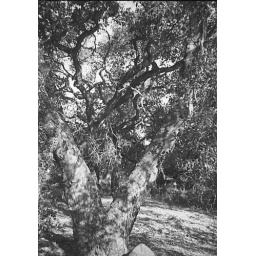
minopan 100 minox C, with yellow filter held in front of lens, scanned on epson V500 with anti Newton-ring glass